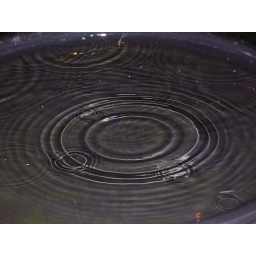
Captured a rain drop rippling the water in the bird bath. Reminds me of a many ringed planet with moons!